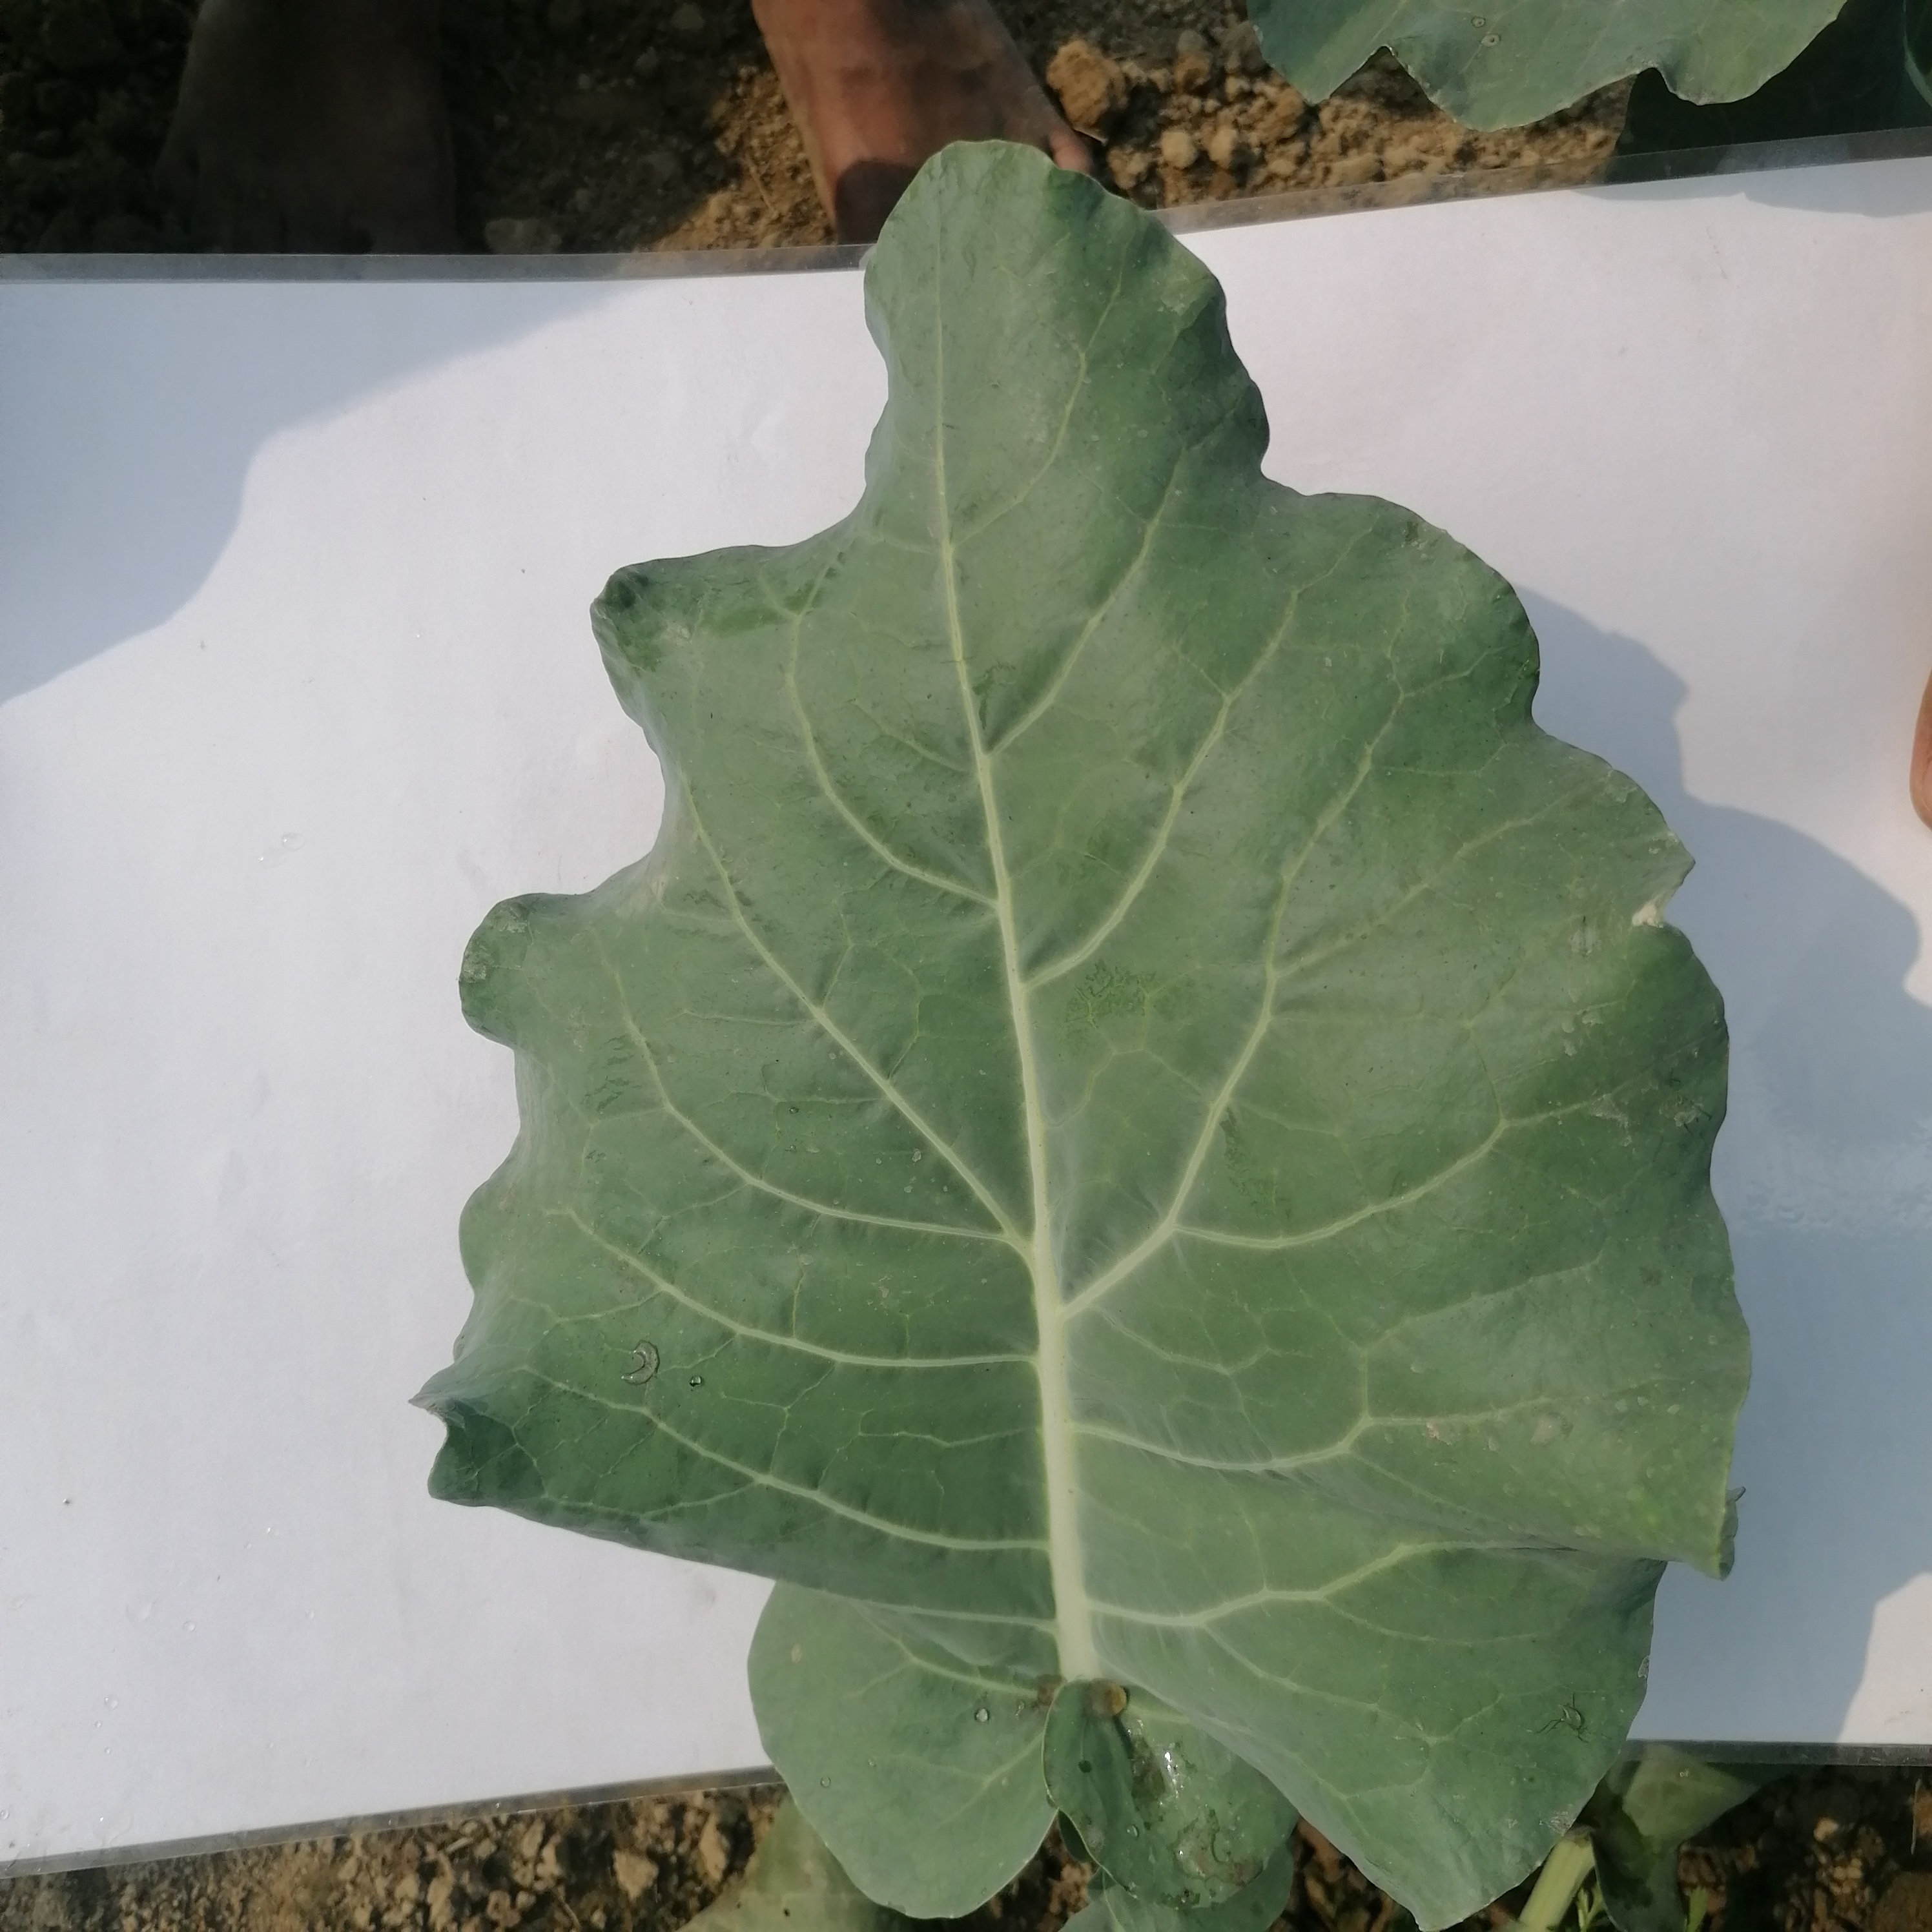
Label: Healthy